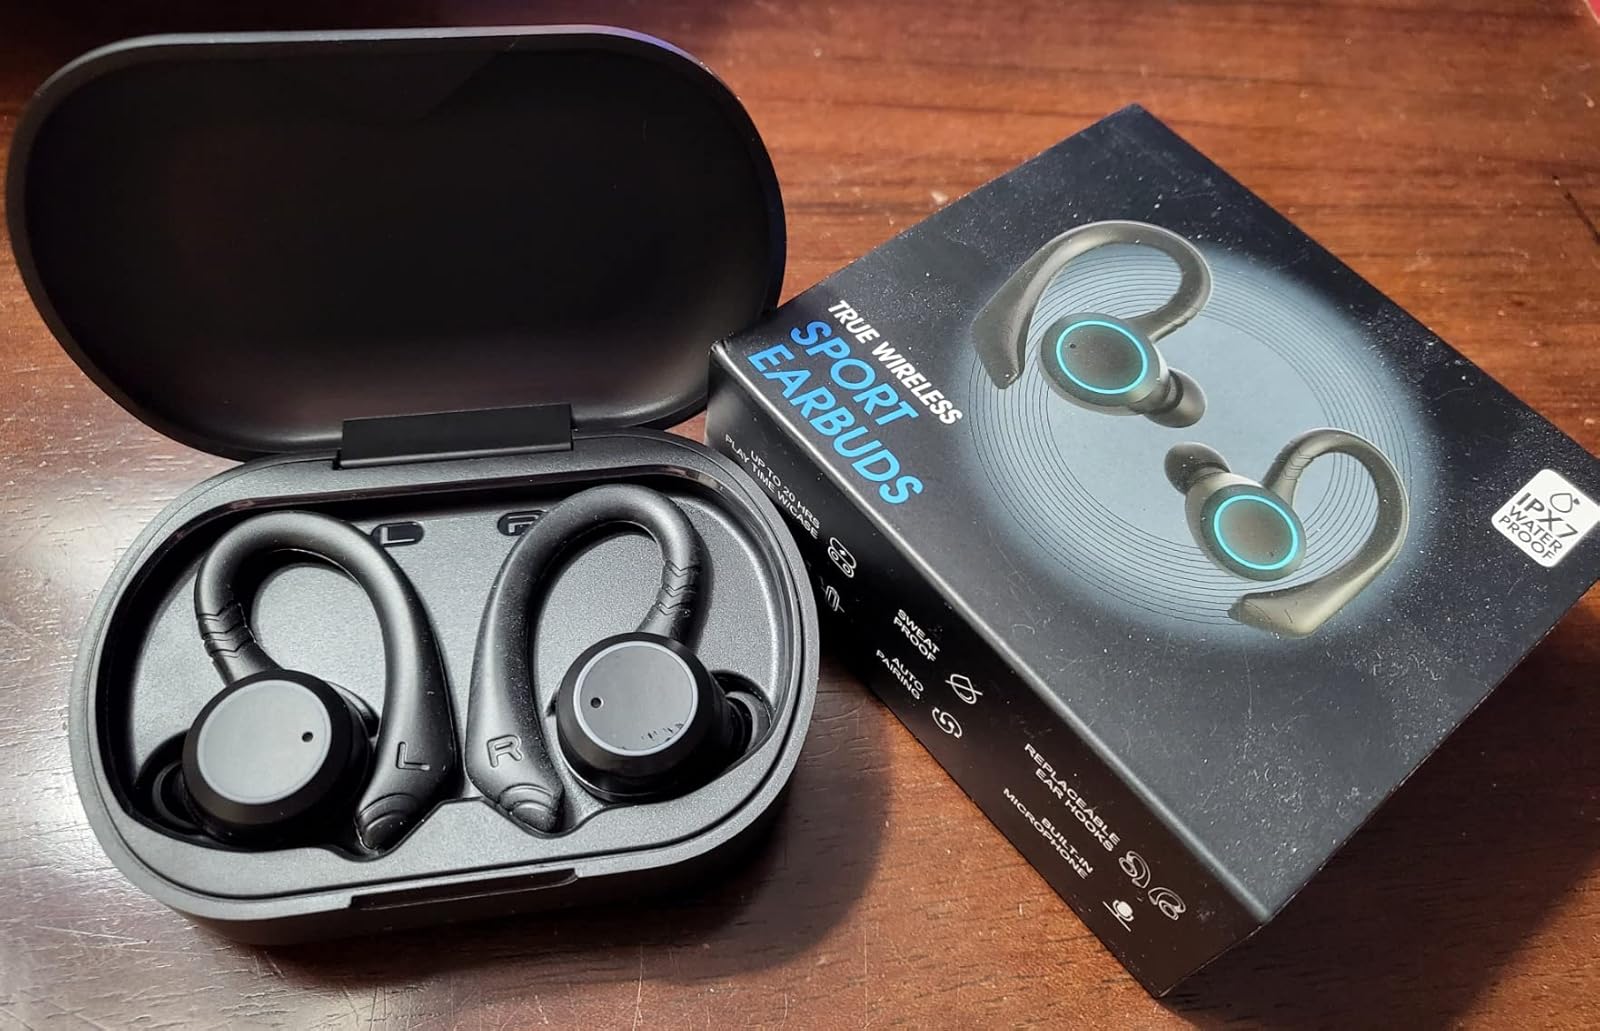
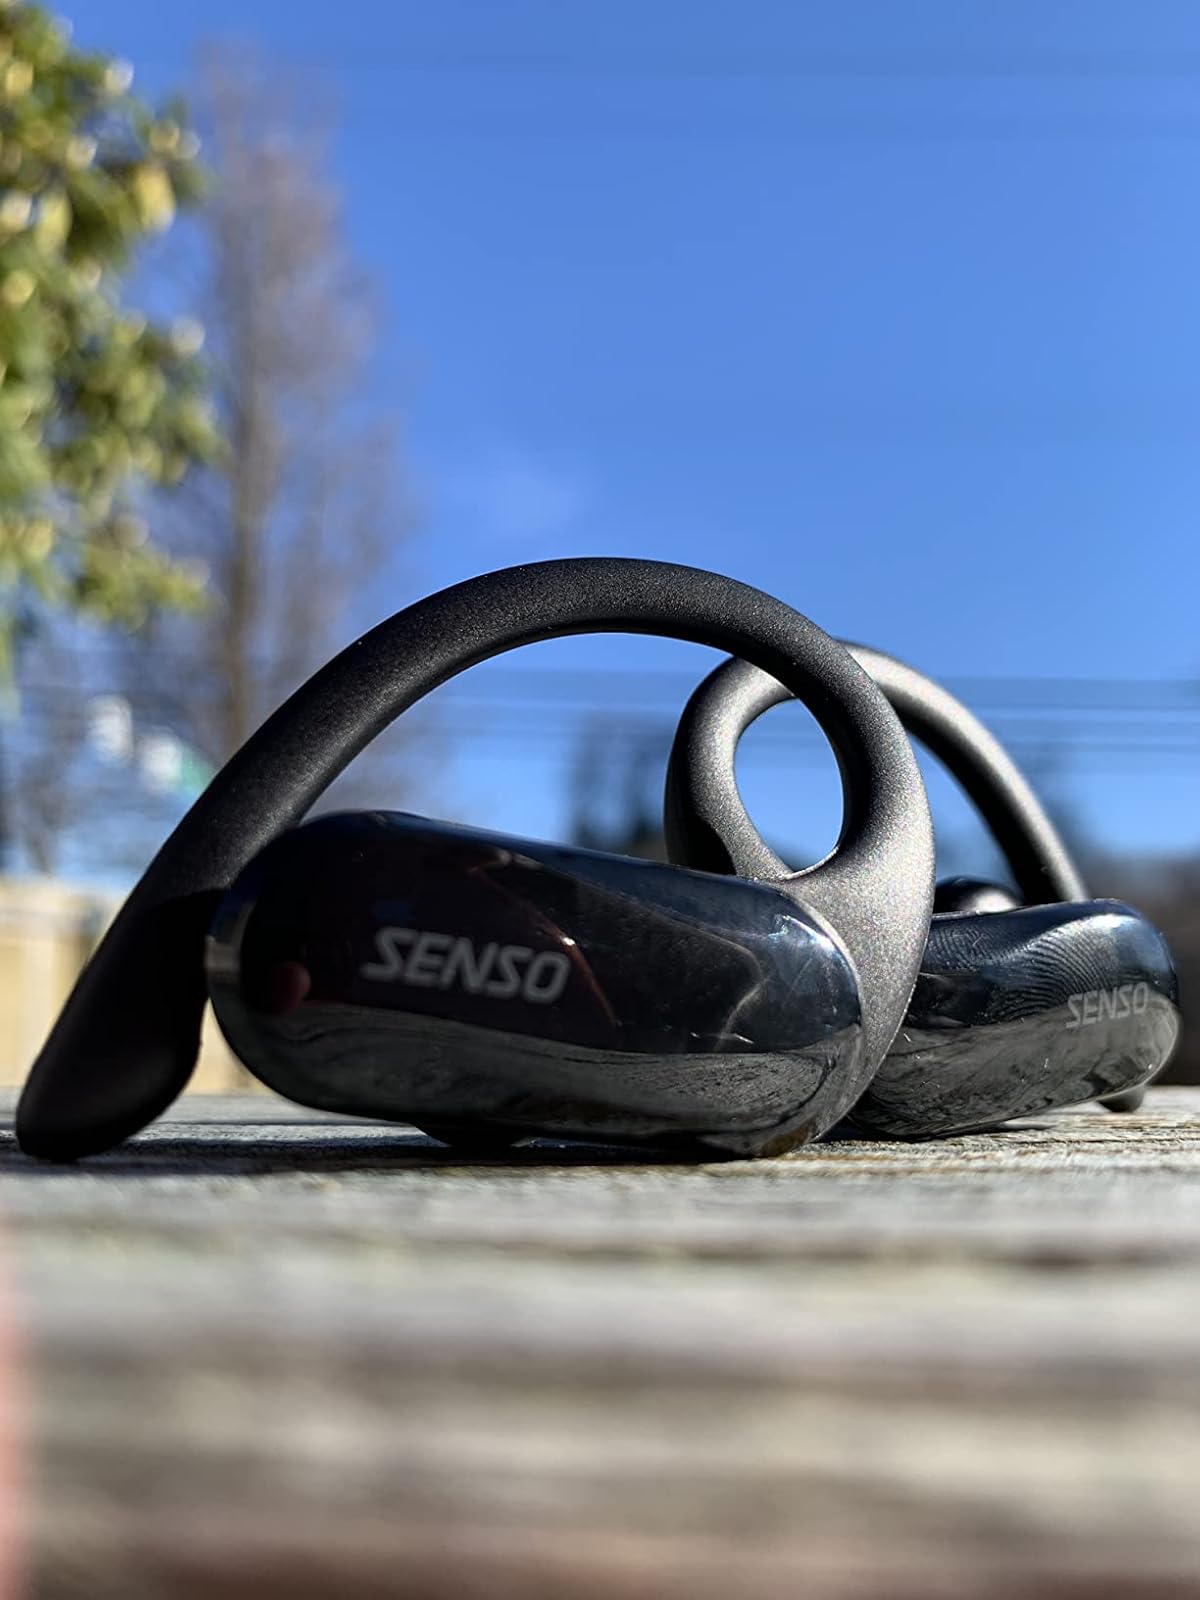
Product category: earbuds
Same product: no